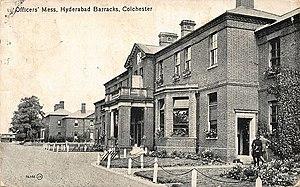
La garnison de Colchester est une garnison importante située à Colchester, dans le comté d'Essex, dans l'est de l'Angleterre. Il s'agit d'une importante base militaire depuis l'époque romaine. La première garnison militaire permanente à Colchester a été établie par Legio XX Valeria Victrix en 43 après JC après la conquête romaine de la Grande-Bretagne. Colchester était une importante ville de garnison pendant les guerres napoléoniennes et tout au long de l ère victorienne. Pendant la Première Guerre mondiale, plusieurs bataillons de l'armée de Kitchener y furent formés. Maintenant, le 2e Bataillon et le 3e Bataillon du The Parachute Regiment y sont basés. Aujourd'hui, il y a de nouvelles casernes qui, en remplaçant les bâtiments victoriens, ont mis à disposition des terrains à bâtir un peu plus près du centre-ville.